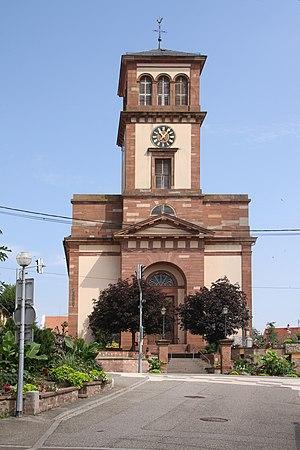
Église Saint-Michel (Soufflenheim).